Cinema of India

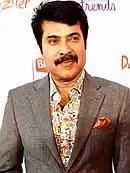
Mammooty has won the most number of National Awards in the Best Actor category in the Malayalam industry.

The Assamese-language film industry is based in Assam in northeastern India. It is sometimes called Jollywood, for the Jyoti Chitraban Film Studio. Some films have been well received by critics but they have not yet captured national audiences. The 21st century has produced Hollywood and Bollywood-style Assamese movies which have set new box office records for the small industry.